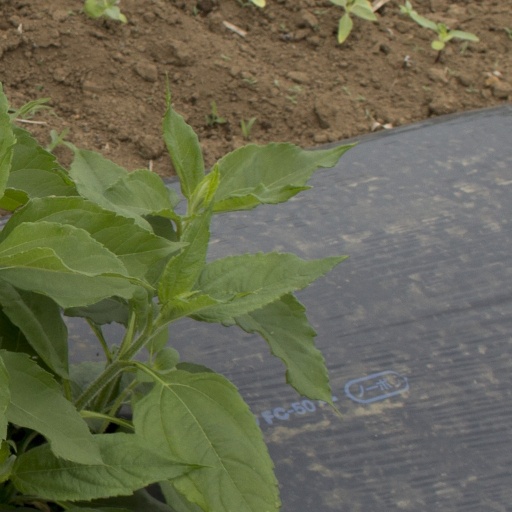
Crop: Jerusalem artichoke